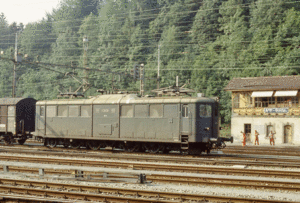
Ae 4/6 10808
Les Ae 4/6 sont des locomotives électriques pour les trains express des chemins de fer fédéraux suisses construites pendant la Seconde Guerre mondiale par les usines SLM Winterthur, Brown, Boveri & Cie, Maschinenfabrik Oerlikon et Société anonyme des ateliers de Sécheron. Elles furent livrées aux CFF entre le 21 avril 1941 et le 31 mai 1945.